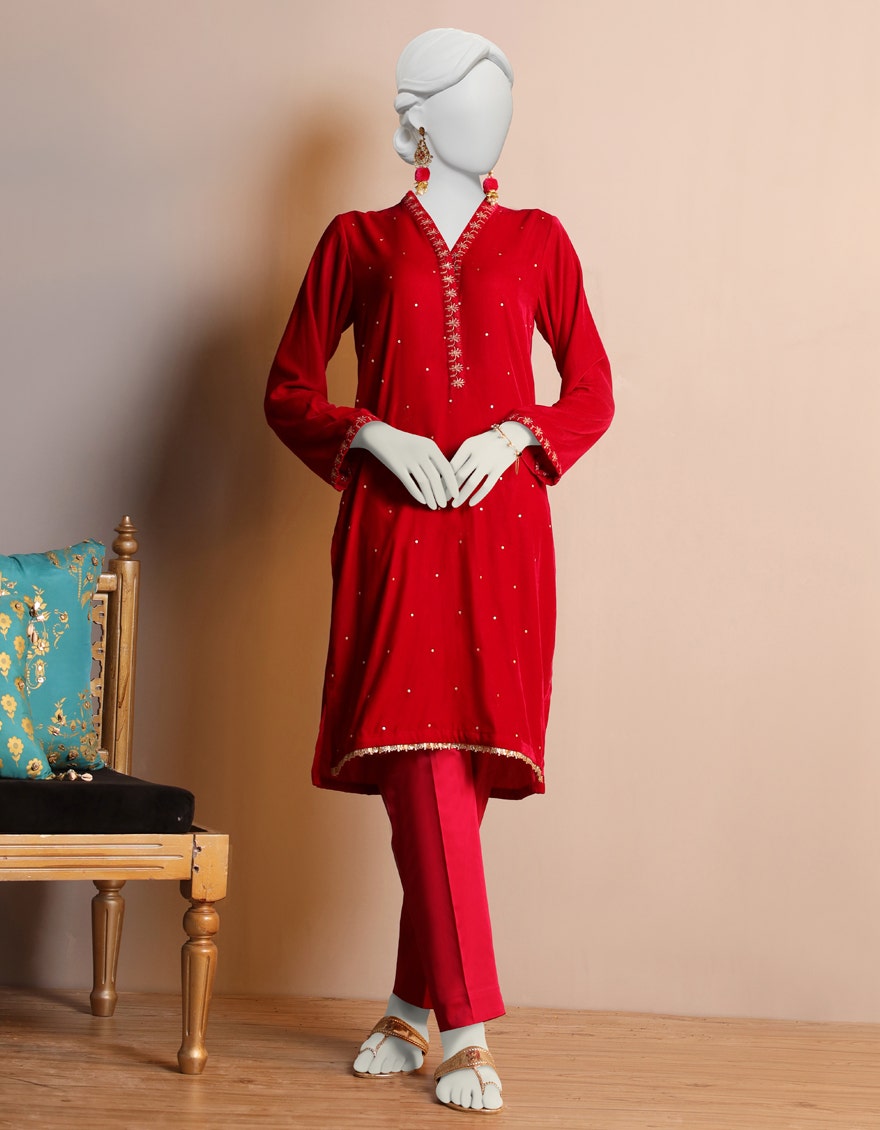
red karigari tunic with gold